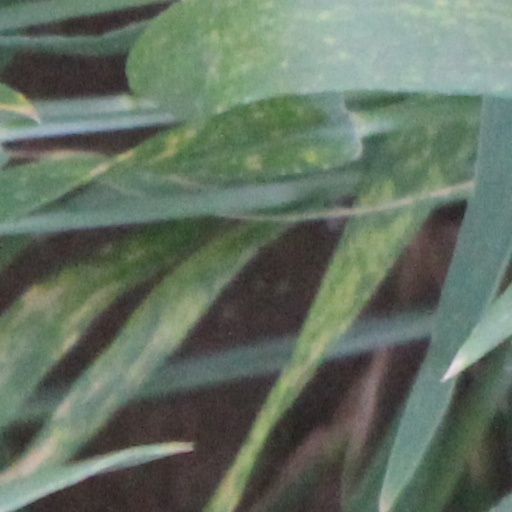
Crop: wheat